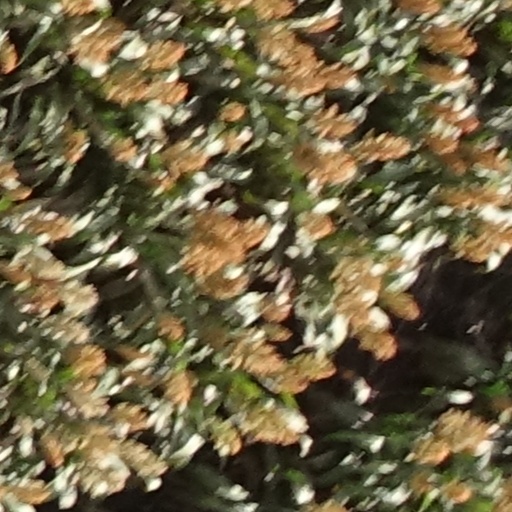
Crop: sorghum